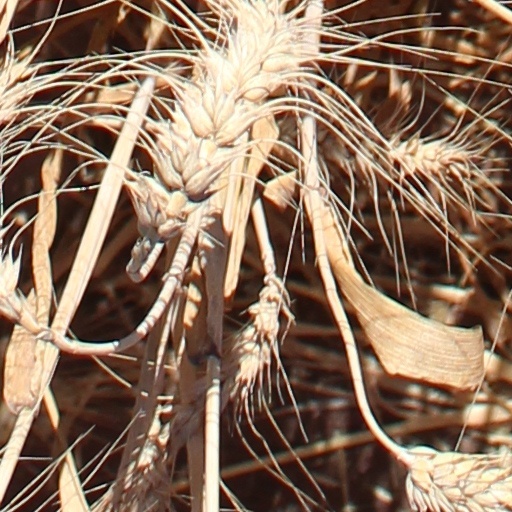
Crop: wheat